Thomas Corwin House

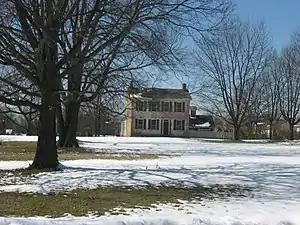

The Corwin House is a historic home located in Lebanon, Ohio, that was once inhabited by former Ohio Governor and United States Treasury Secretary Thomas Corwin. It is a 16-room frame house built in 1818 by Phineas Ross.